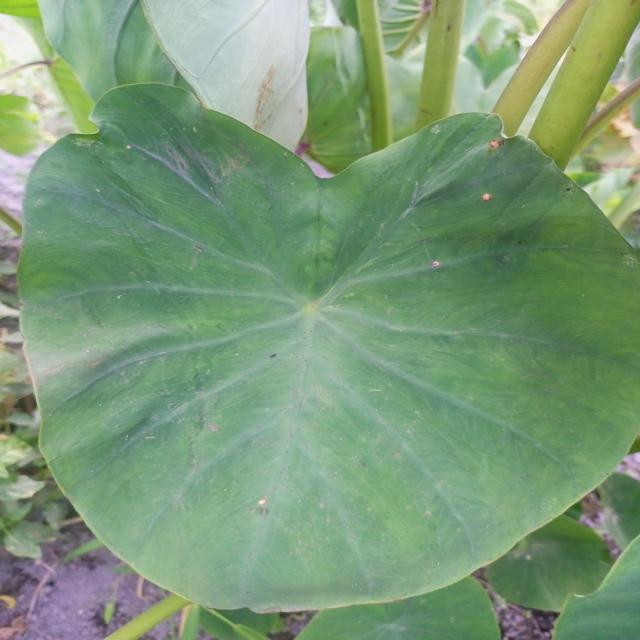
Label: Early_Blight